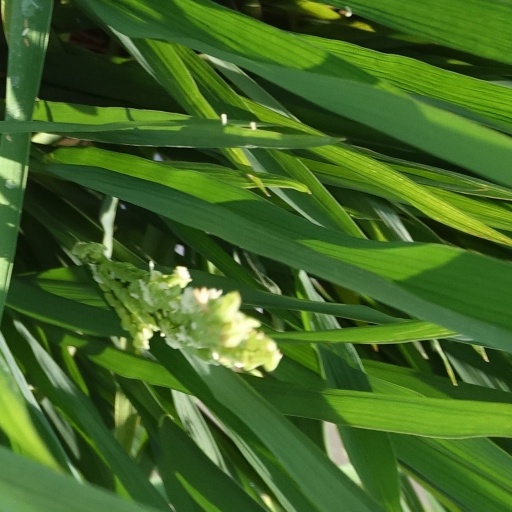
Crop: rice